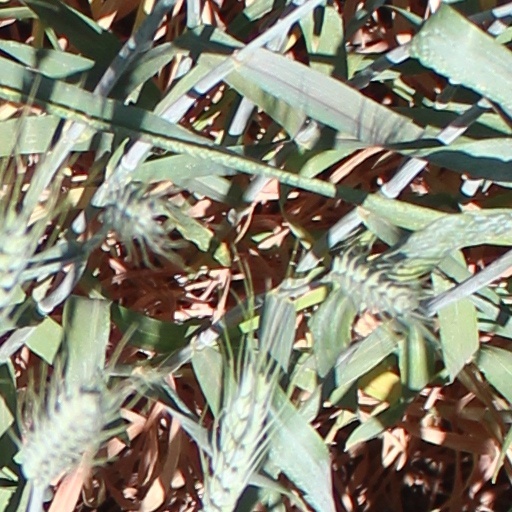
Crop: wheat